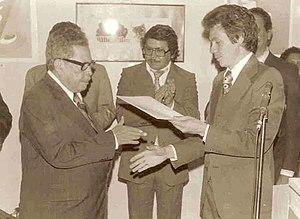
Víctor Manuel Ramos, né le 29 septembre 1946 à Camasca dans le département d'Intibucá au Honduras, est un écrivain et poète.